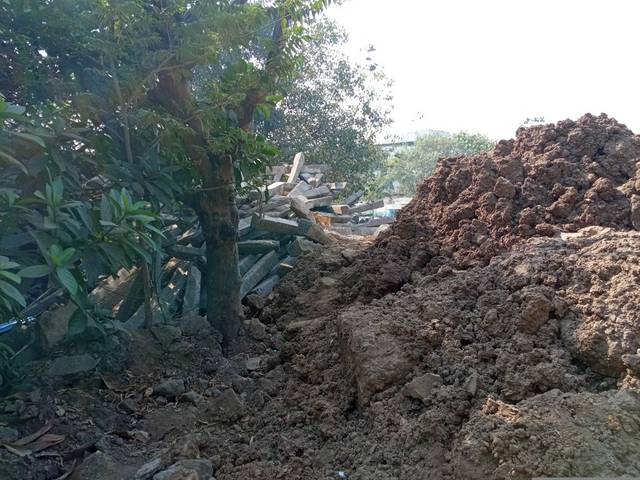
Region: India
Coordinates: 19.066, 72.842